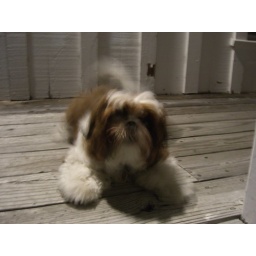
This puppy belonged to our next door neighbours in The Rose Cottages, and was sooo cute and wiggly.